Ahmad Madani

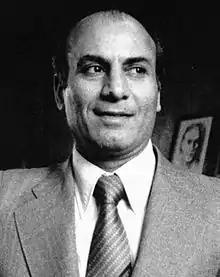

Seyyed Ahmad Madani (July/August 1929 – 12 February 2006), mostly known as Ahmad Madani, was an Iranian politician, Commander of Iranian Navy (1979), governor of the Khuzestan province (1979–80) and candidate in the first Iranian presidential election. Madani became a navy Commodore in 1970, but was removed in 1973. He later became a navy commander after the revolution and was the first ever Minister of Defence under the new regime. Madani was also elected to the first parliament from Kerman, but was not approved. He eventually fled to the United States in 1980.